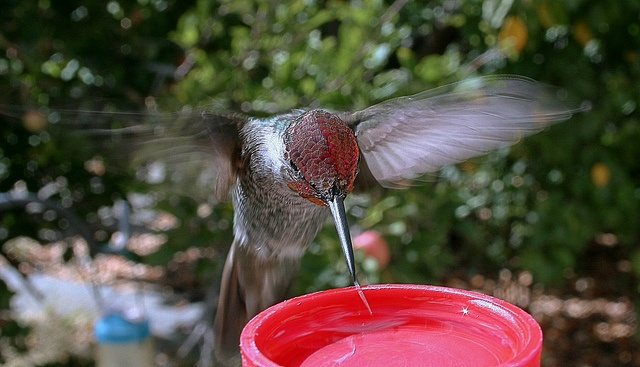
a small bird flying drinking water out of a cup
A hummingbird in flight and drinking out of a red feeder.
a bird is drinking out of a red dish
The bird is touching a liquid in the bowl
A red headed hummingbird inspects a hummingbird feeding station.